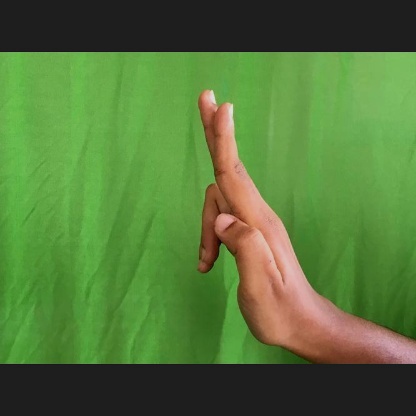
Mudra: Ardhapathaka